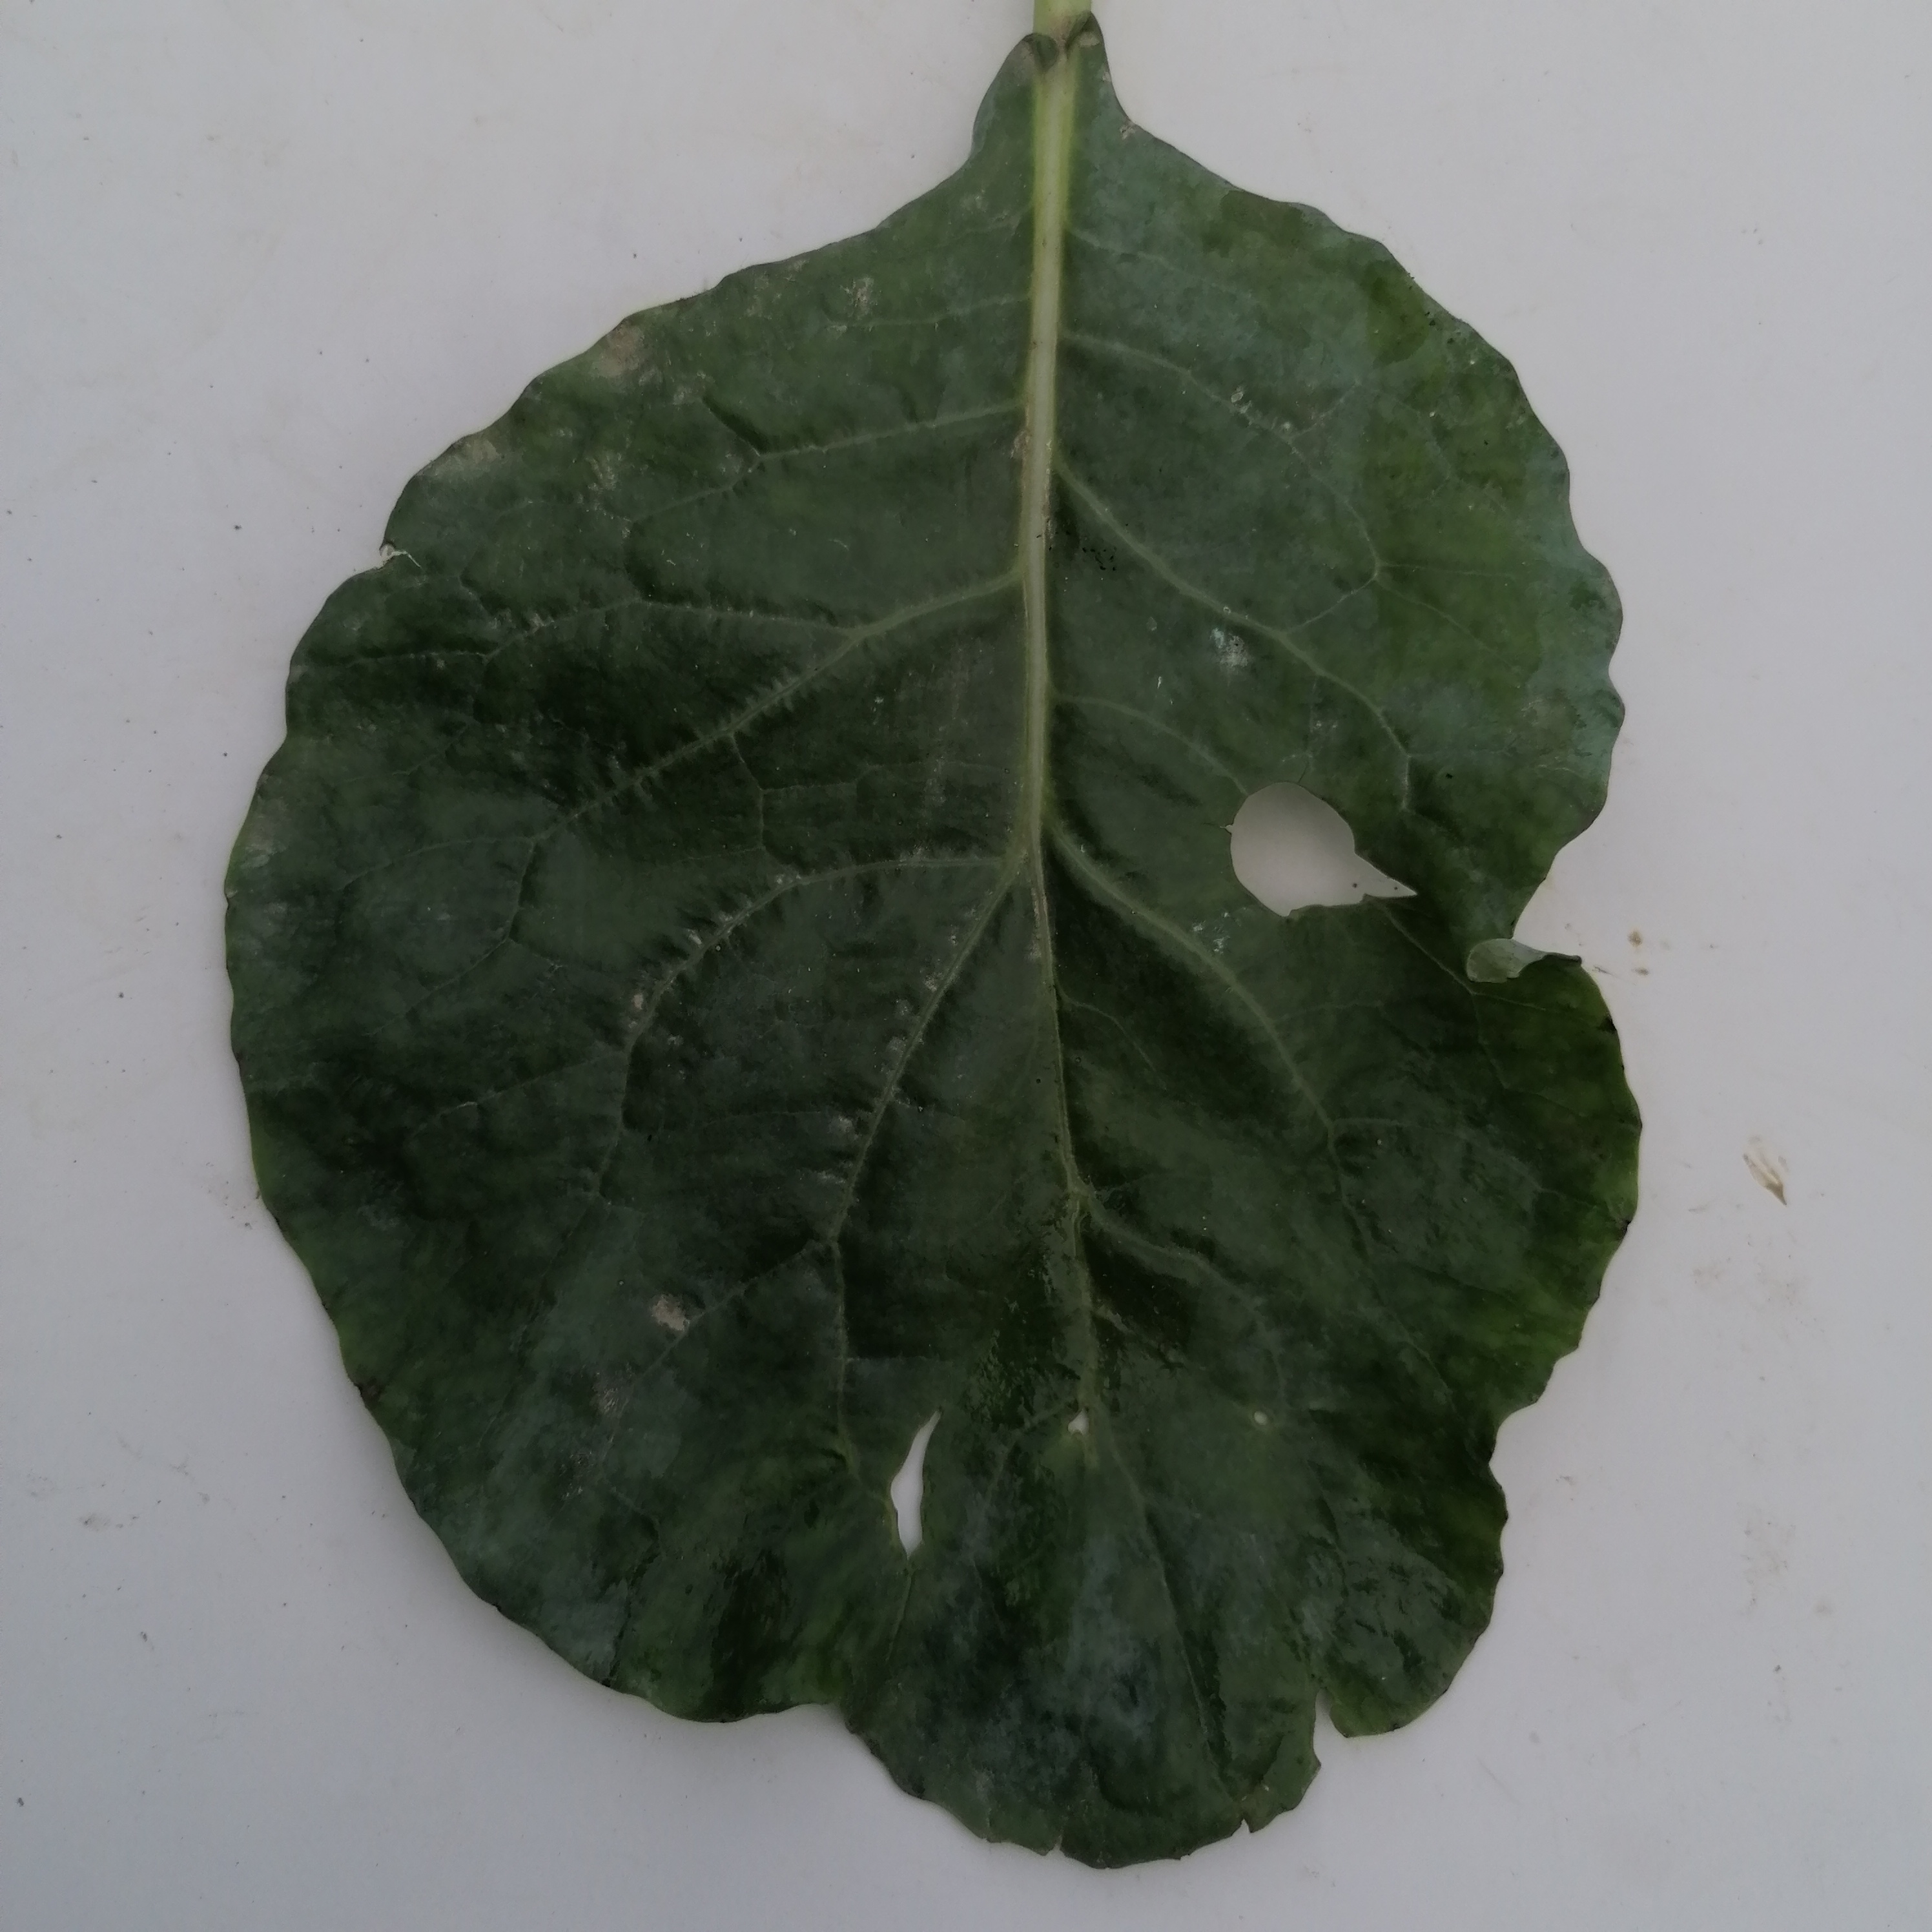
Label: Black Rot